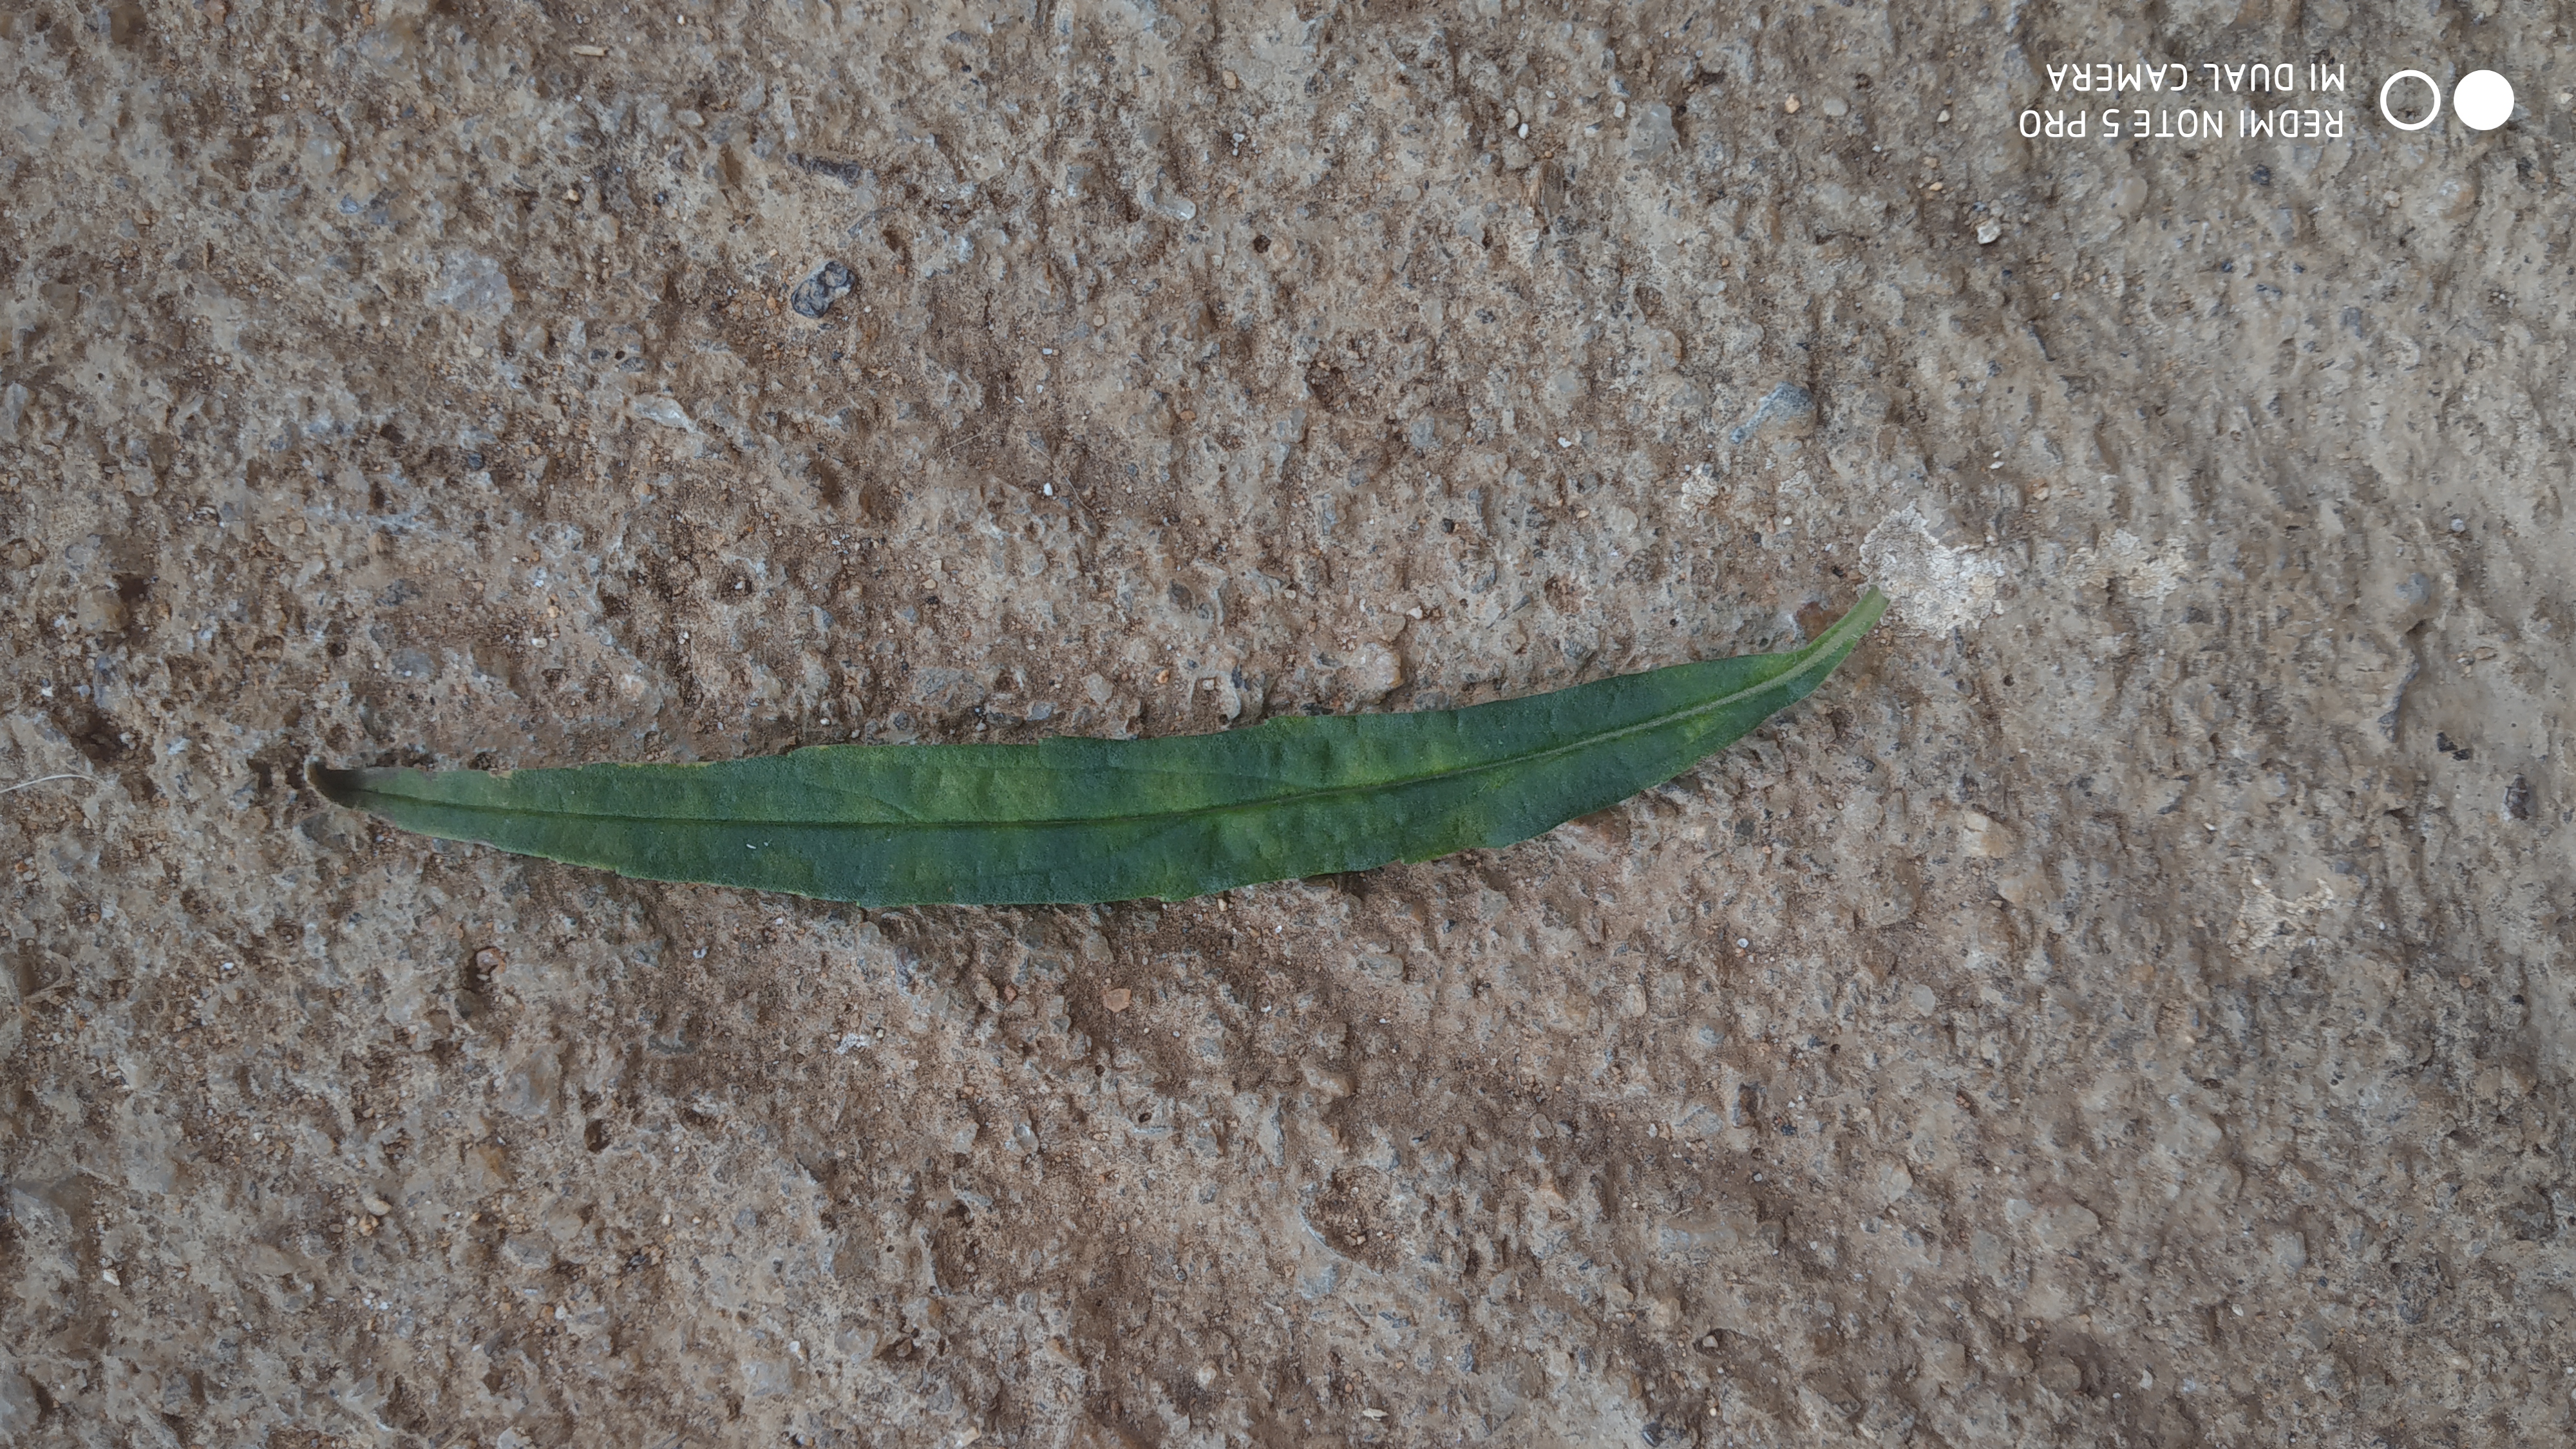
Plant: Thumbe